2014 shootings at Parliament Hill, Ottawa

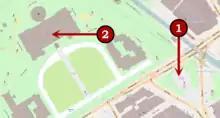
The locations of the two shooting incidents: 1. the war memorial, 2. the Centre Block

At a press conference at 14:00, Ottawa police confirmed Cirillo's death without using his name, pending notification of his family. The RCMP confirmed the suspect's death, without his name or any other details, citing the ongoing investigation. The National Defence headquarters, the parliament buildings and other government facilities remained in lockdown while a search of the area took place. Areas around Parliament Hill including the Rideau Centre and the University of Ottawa remained closed for hours with buildings in lockdown, with police searching buildings room by room for shooters. Police lifted the lockdown on all public schools in and around Ottawa's downtown core at around 5:45 p.m. Parliament Hill remained under lockdown until well past 21:00 and, even after MPs and staffers were allowed to leave the Centre Block, streets directly adjacent to Parliament Hill and the National War Memorial remained closed to the public the next day. Parliament Hill reopened to the public on 24 October, and Parliament Buildings tours resumed on 27 October.